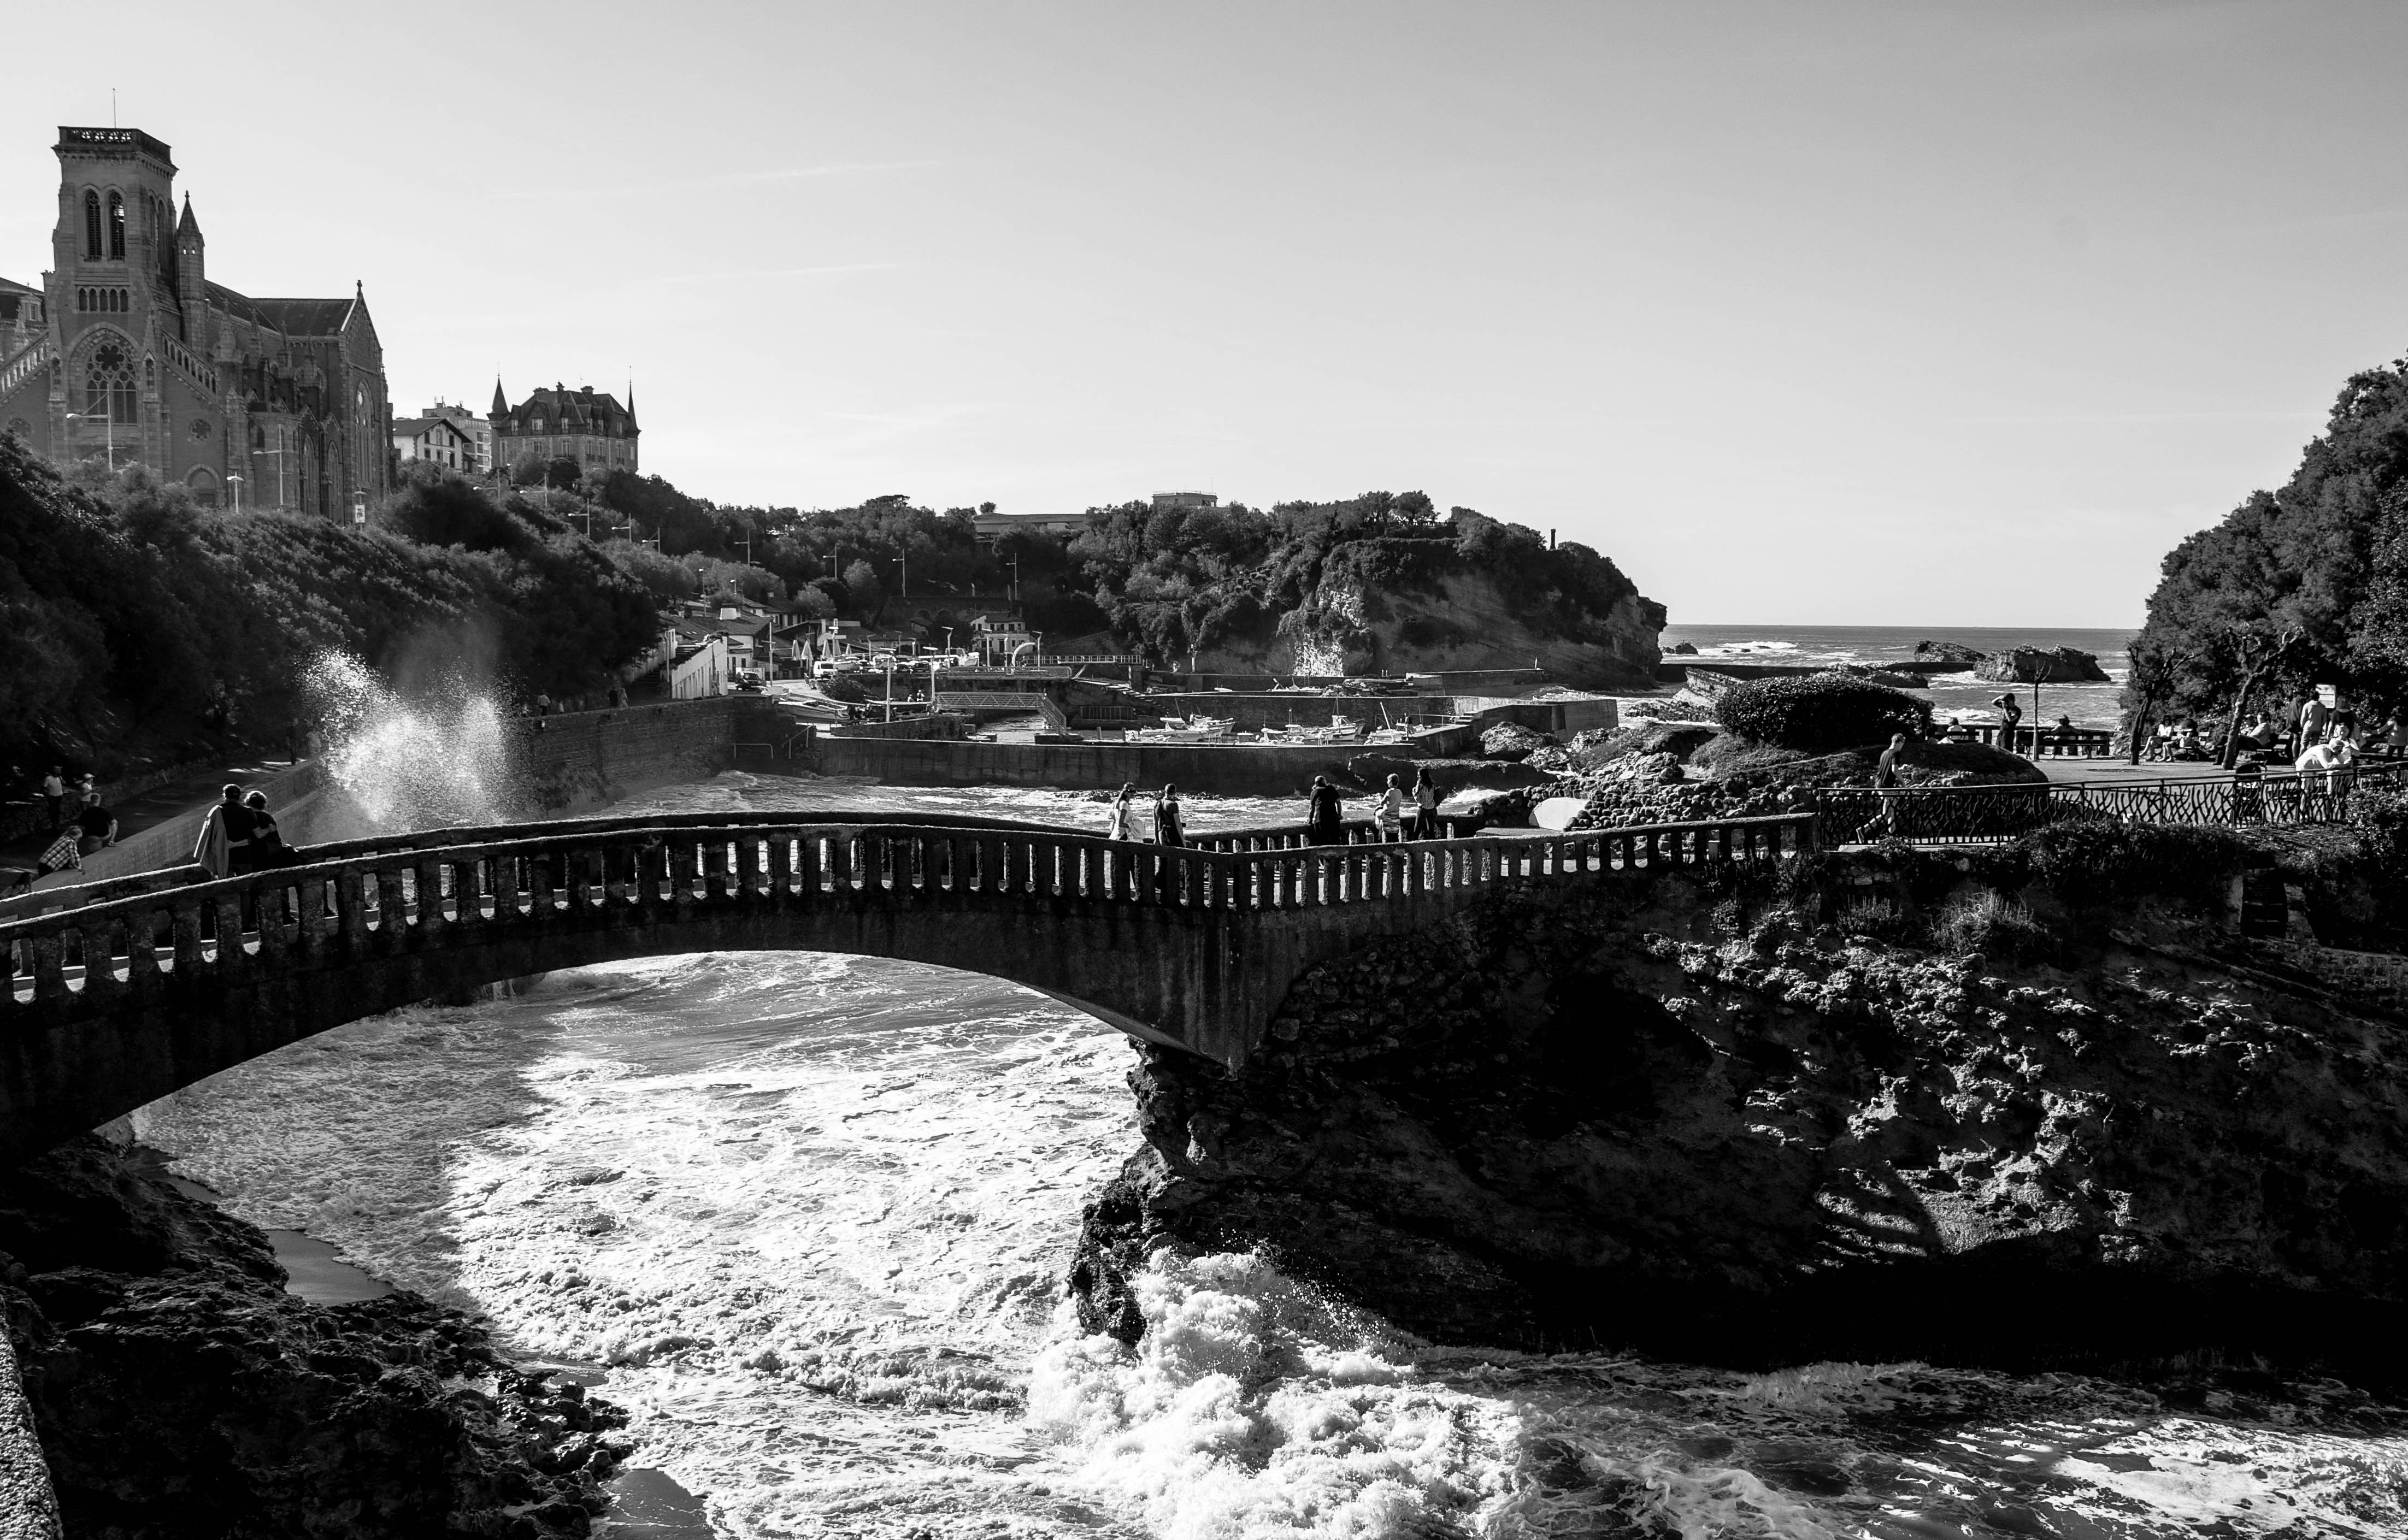
sea, coast, rock, black and white, bridge, photography, river, reflection, castle, landmark, monochrome, monochrome photography, ancient history